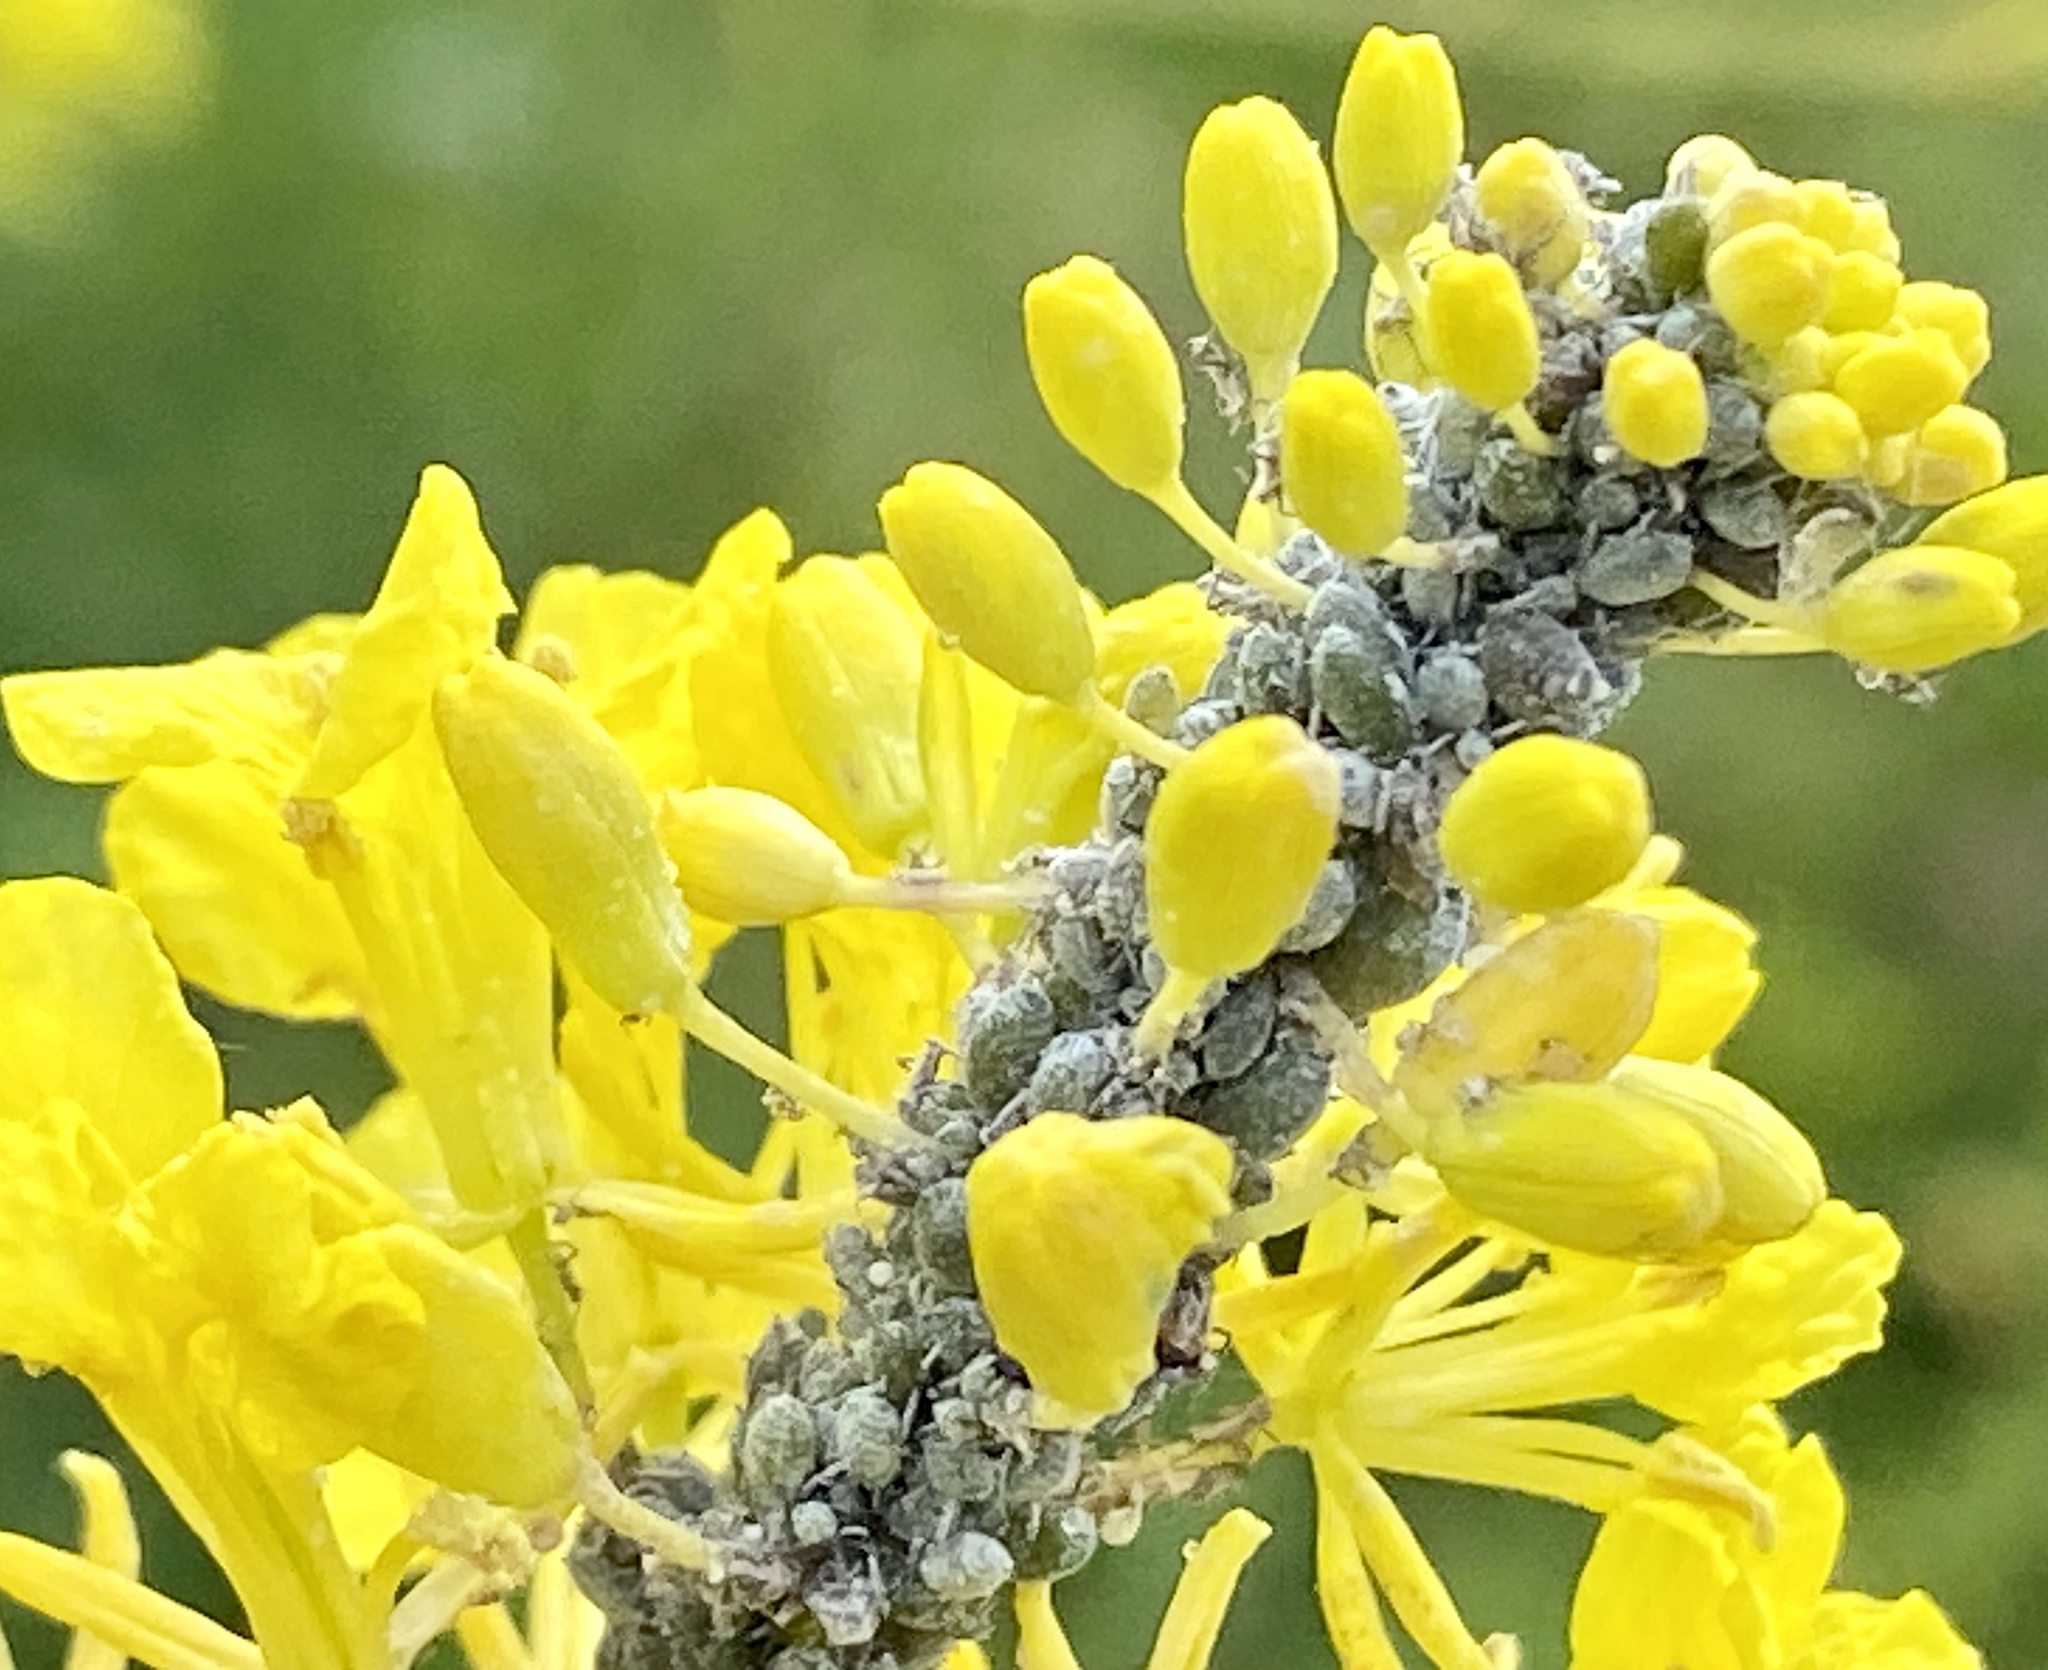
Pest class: cabbage_aphid